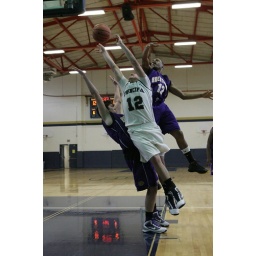
The Principia boys play Brentwood at home - losing by two.